27th Construction Company (U.S. Army Air Service)

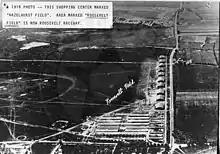
Photograph of Roosevelt Field in 1918. Various buildings appear to be in an early stage in Construction.

The 27th Construction Company was a United States Army unit that served during World War I. Construction companies were originally created to fulfill the labor requirements created in two agreements between the United States and the United Kingdom, the 5 December agreement and the Rothermere-Foulois agreement. Each company was organized into one of three roles: bricklaying, carpeting, and general laborers. By the end of the war, over 6,000 men had enlisted across 39 construction companies.